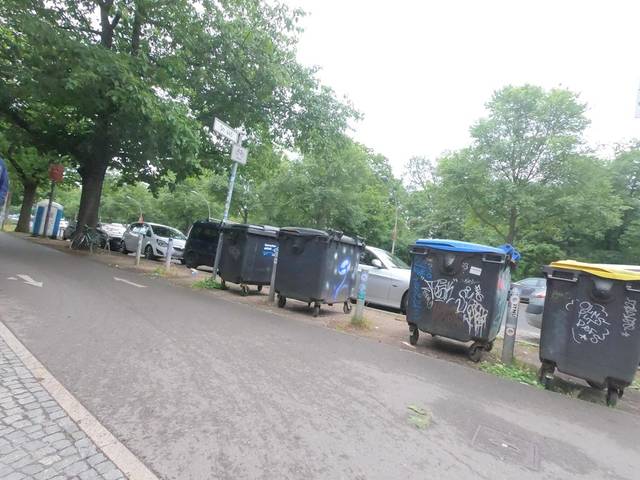
Region: Germany
Coordinates: 52.48, 13.418